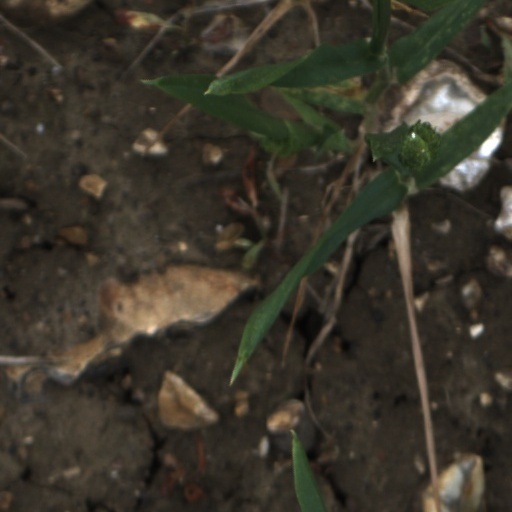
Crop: wheat